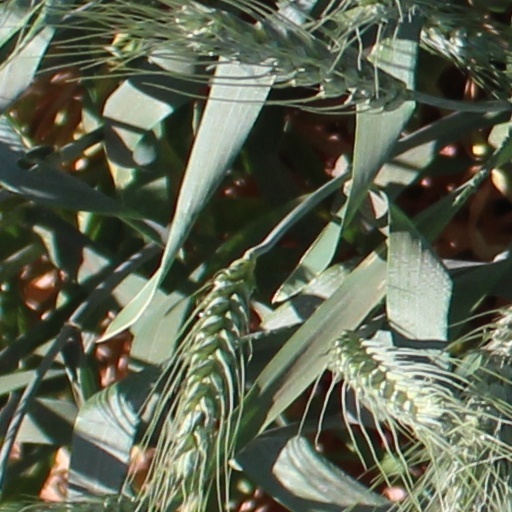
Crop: wheat